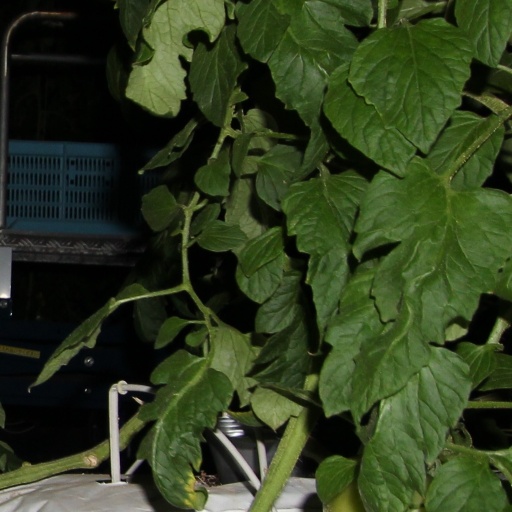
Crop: tomato